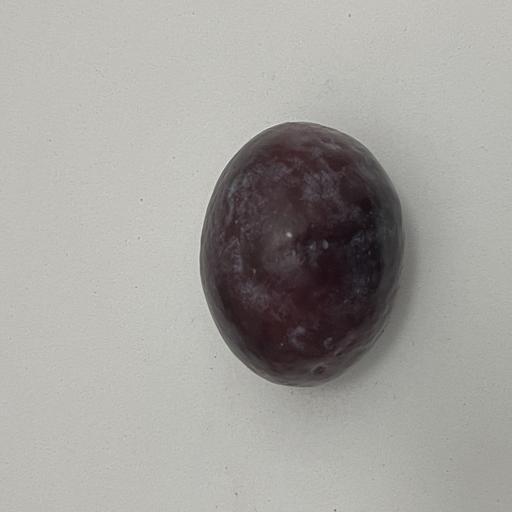
Crop type: Palm